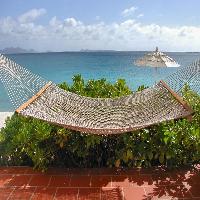
Weather: sun or clear